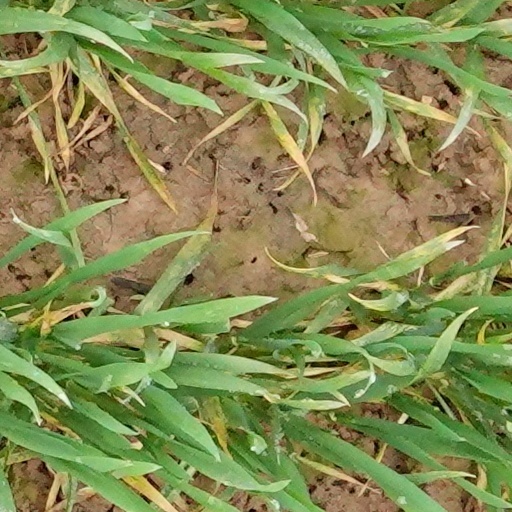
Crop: wheat